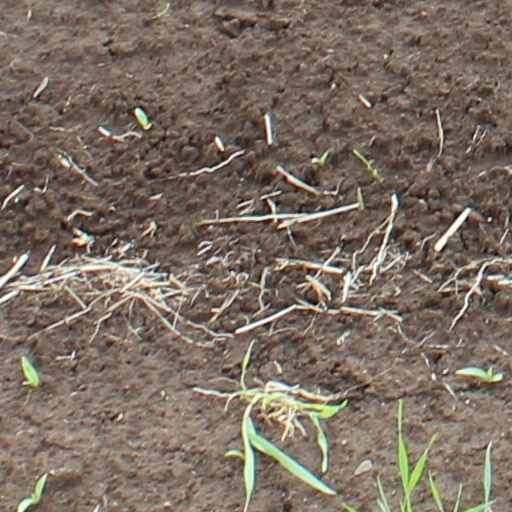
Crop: wheat